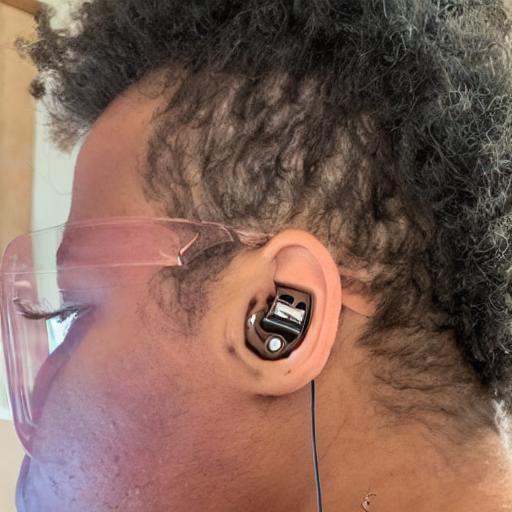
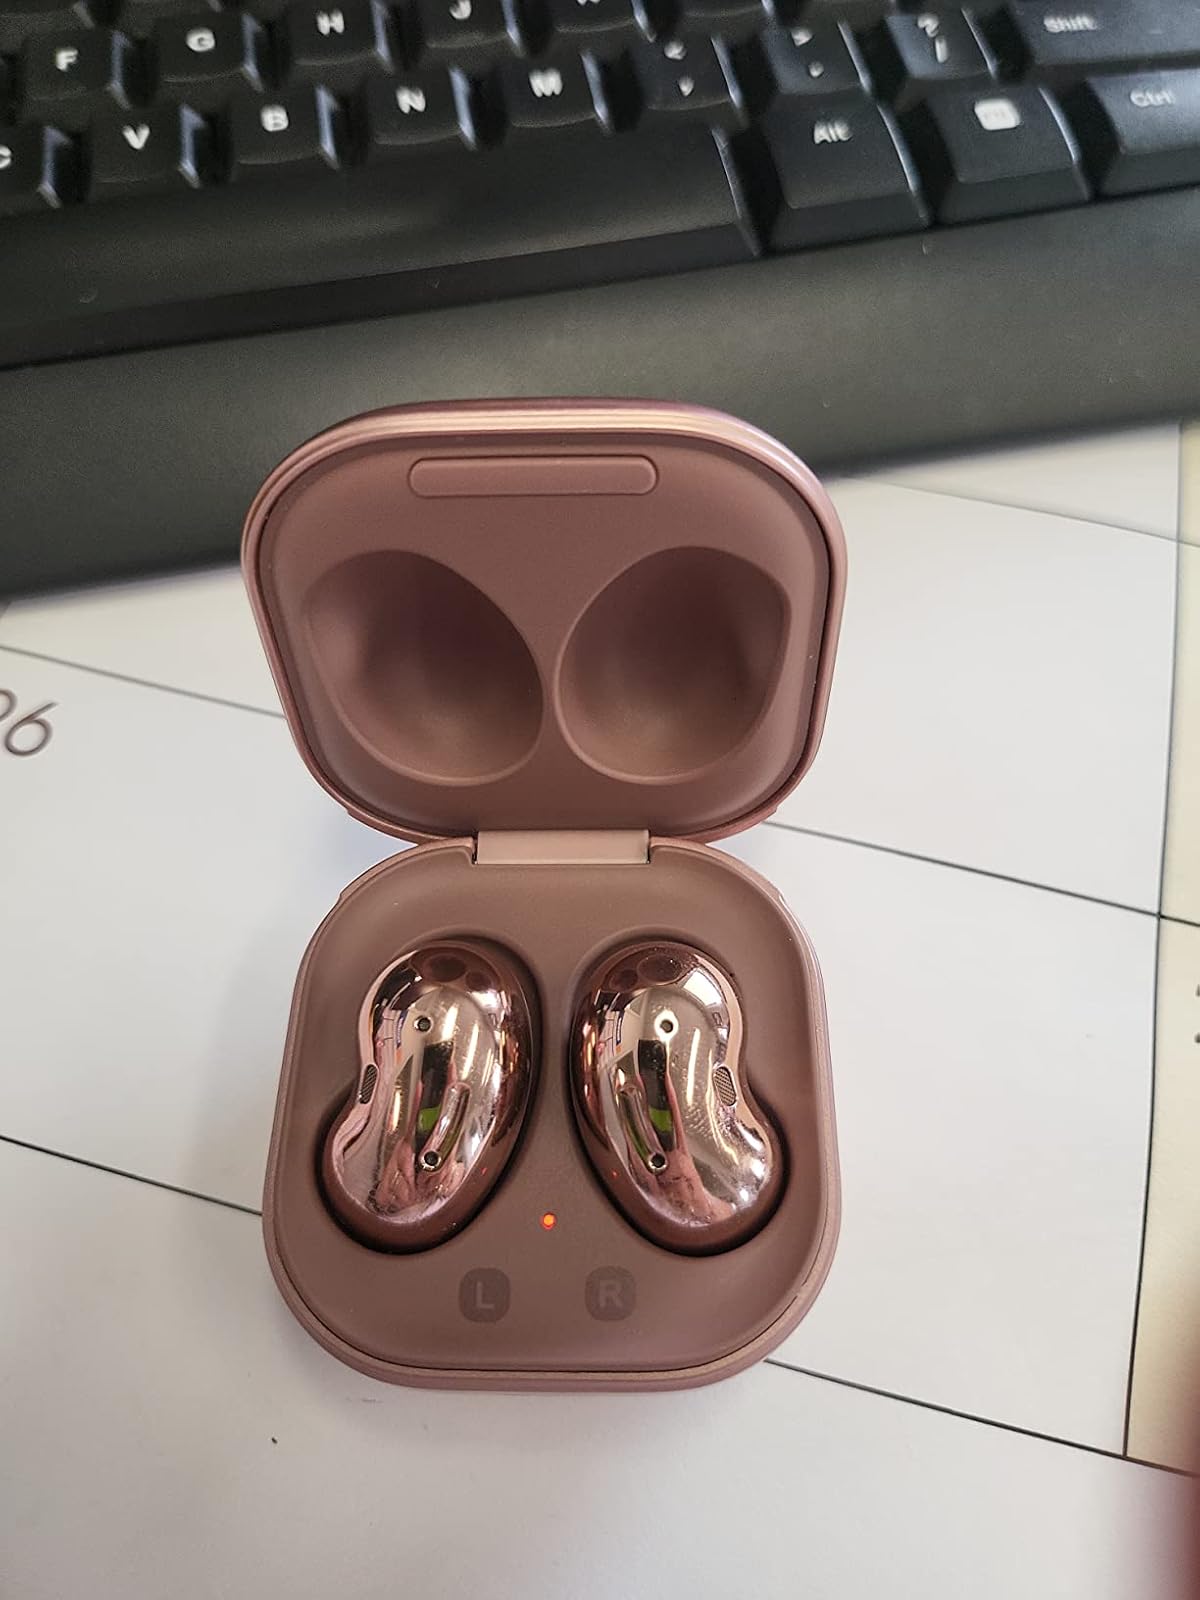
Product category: earbuds
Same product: no